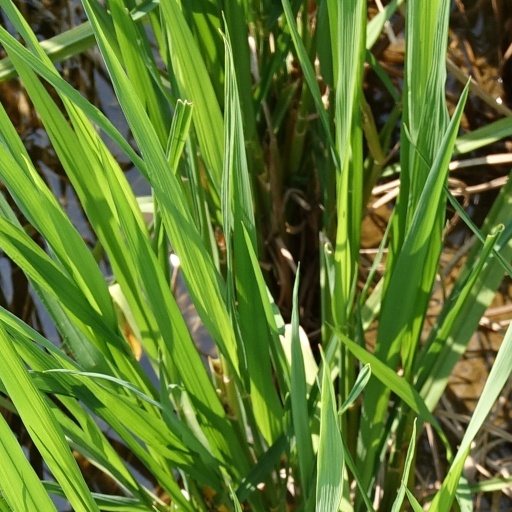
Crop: rice